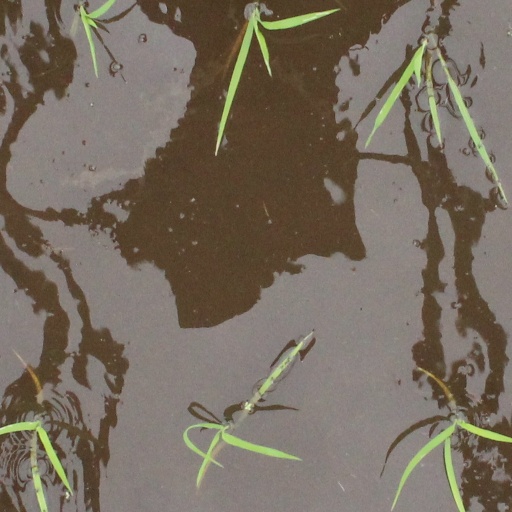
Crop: rice